Edward Miguel

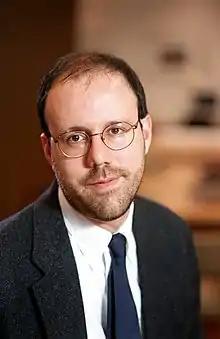
Michael Kremer, co-author of "Worms: Identifying Impacts on Education and Health in the Presence of Treatment Externalities"

In 2008, Miguel founded the Center for Effective Global Action (CEGA), a research network and funder based at UC Berkeley that supports research in global health and development focused on impact evaluation. The network currently includes over 160 affiliated faculty at UC Berkeley, Stanford, UCLA, UCSD, and a number of other universities based on the west coast of the United States. CEGA supports research in development economics that leverages randomized controlled trials or other rigorous methods aimed at evaluating the causal effect of interventions on health and well-being in low and middle income countries. Since 2009, the network has distributed over $52 million in competitive grants, and supported over 535 studies across 57 countries.